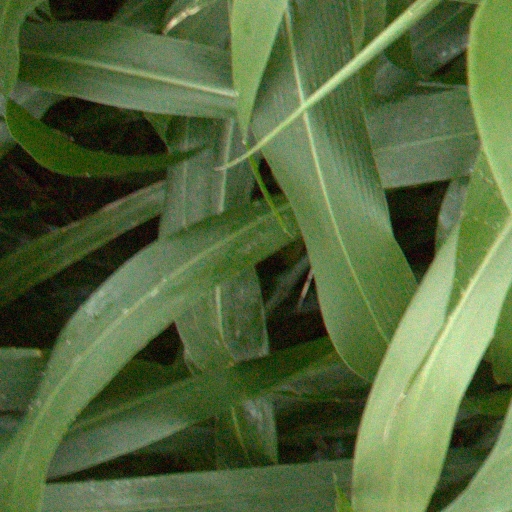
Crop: sorghum